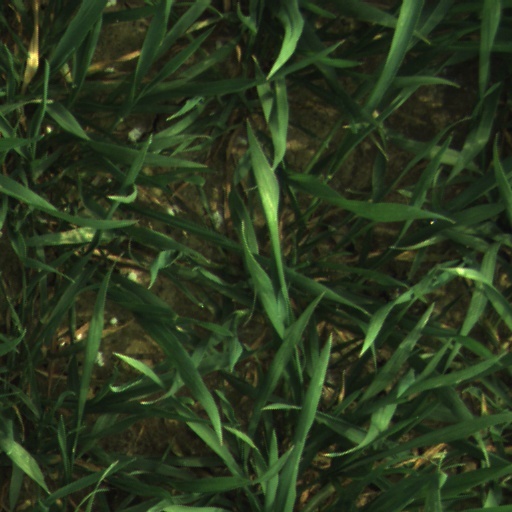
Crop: wheat